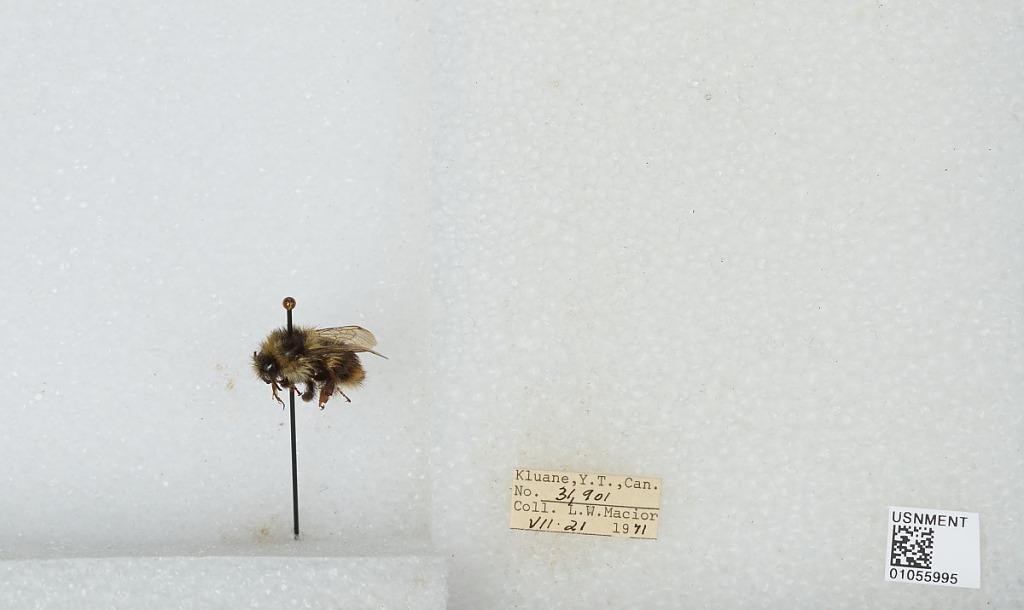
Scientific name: Bombus bifarius nearcticus
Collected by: L. Macior
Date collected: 1971-7-21
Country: Canada
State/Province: Yukon Territory
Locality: Kluane
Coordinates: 60.75, -139.5